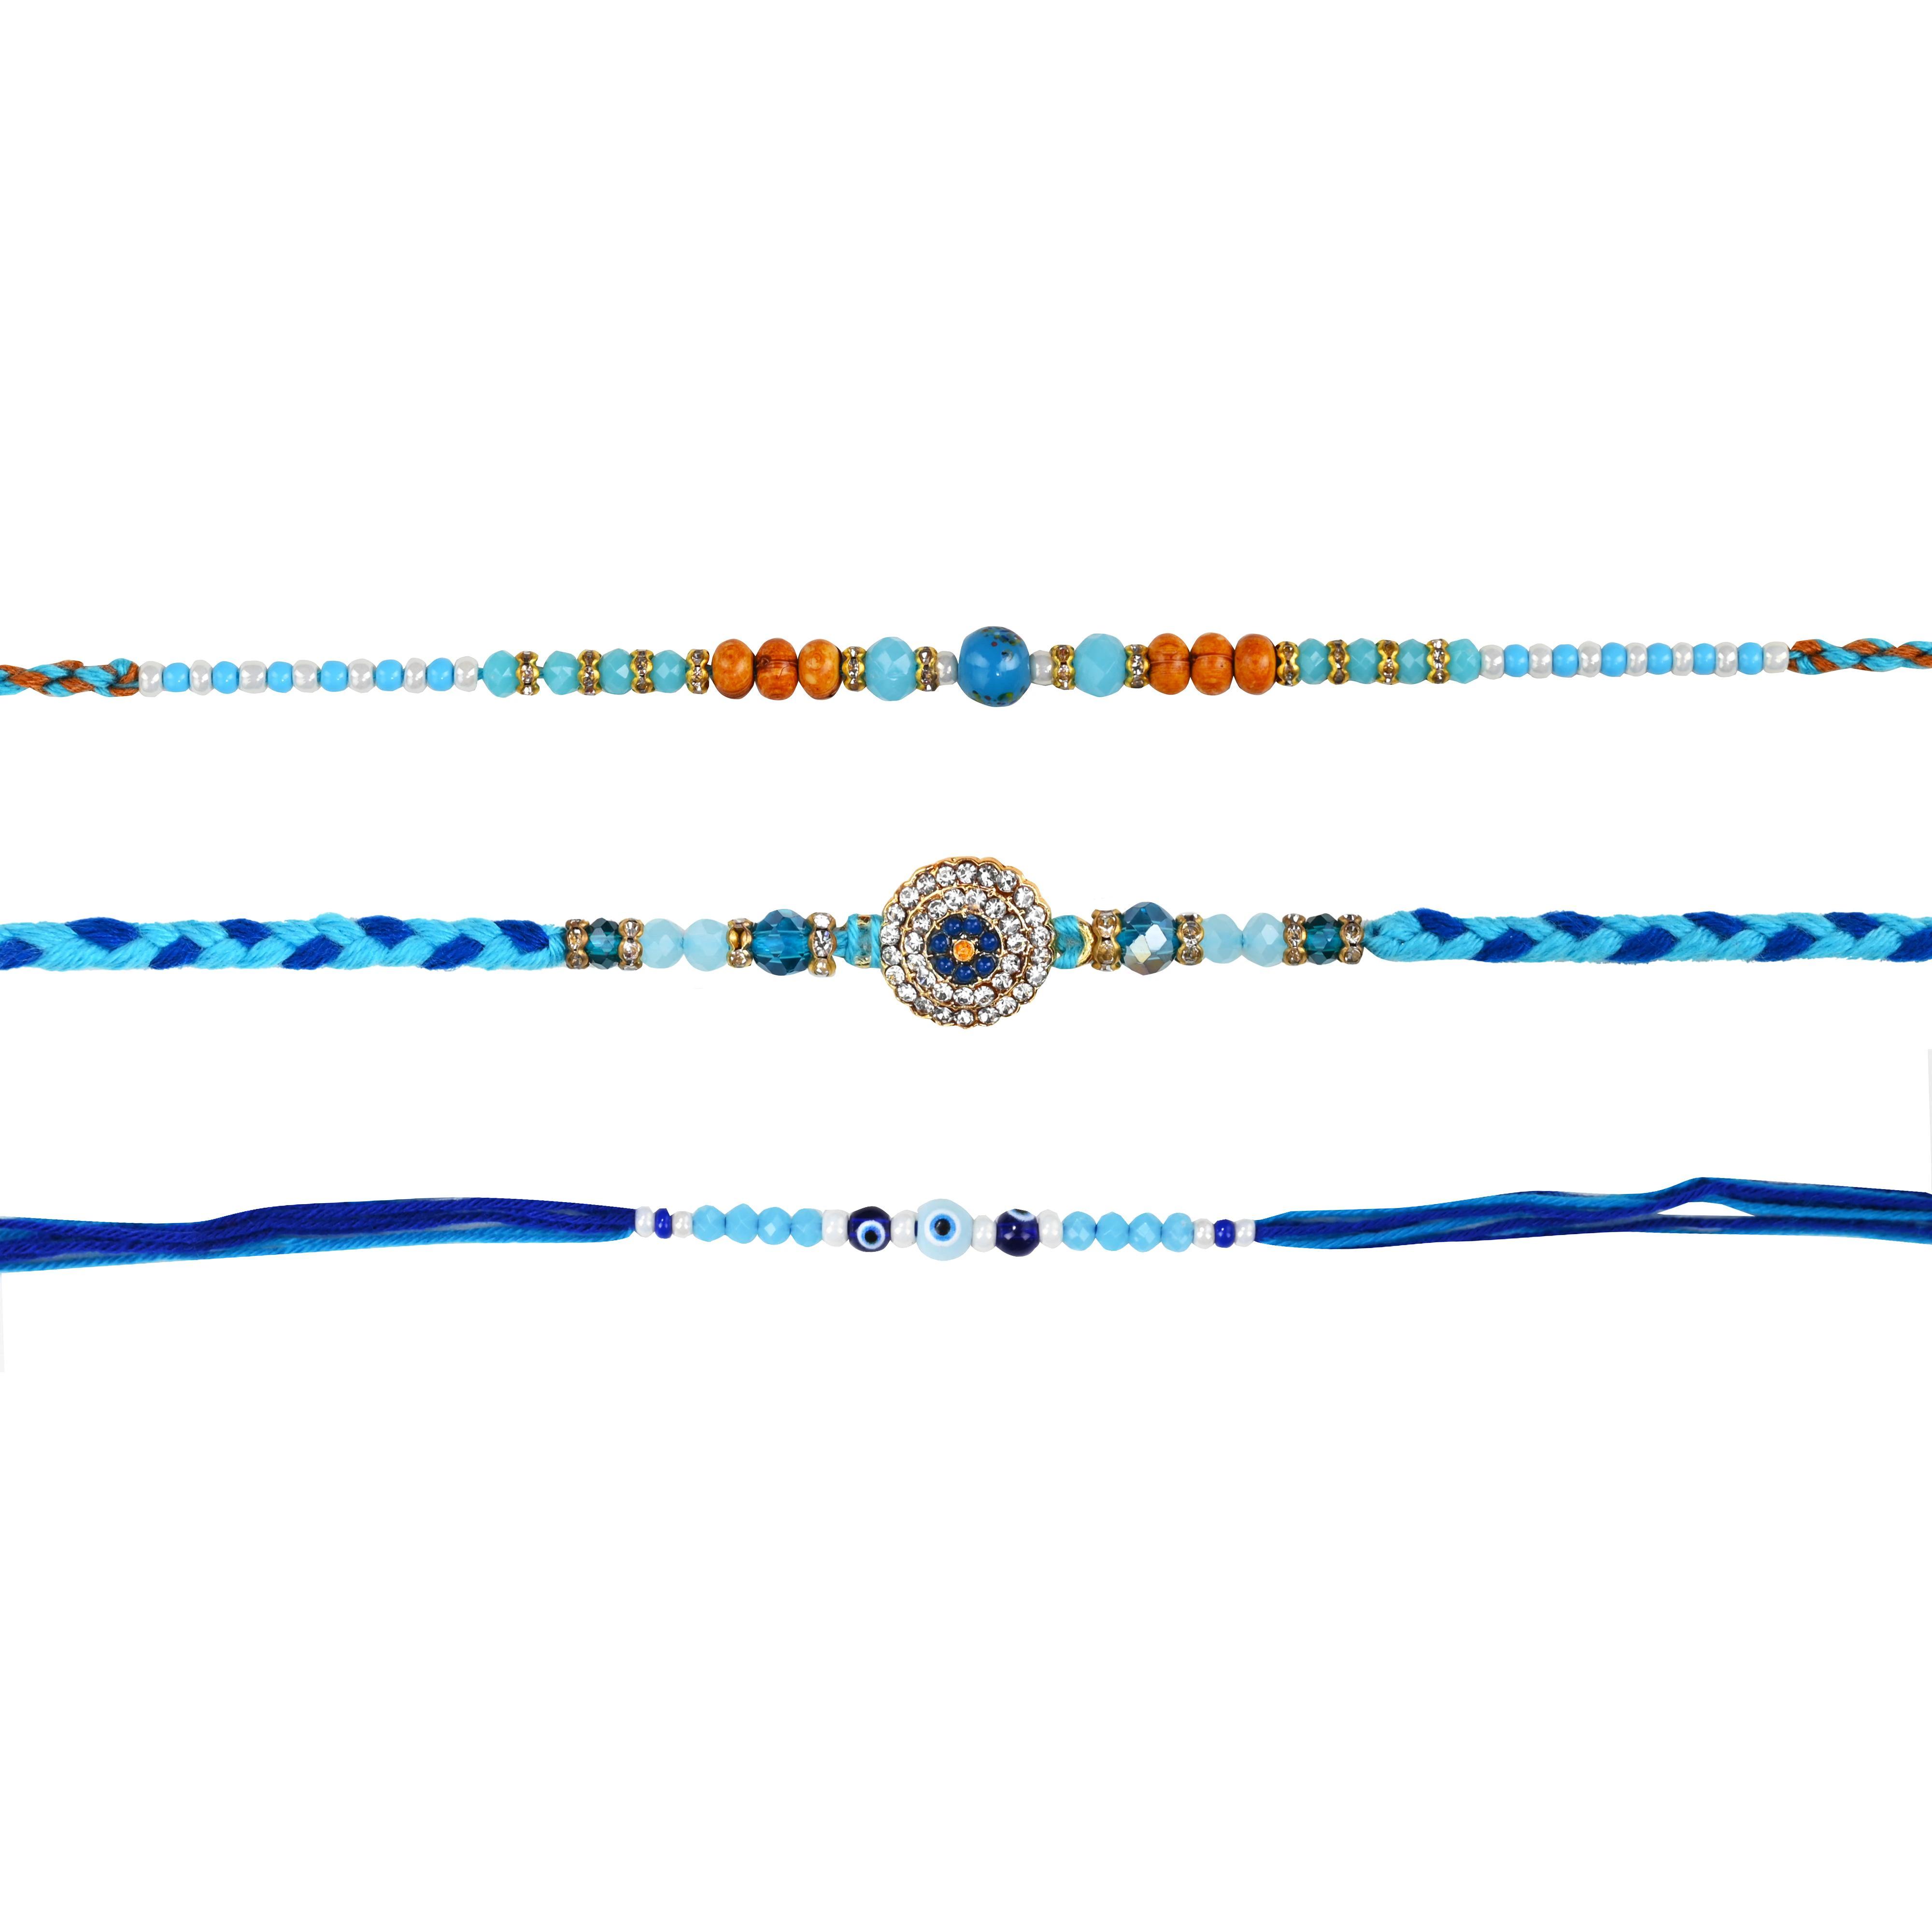
The Stone Aisle Exquisite Set of 3 Rakhis for Raksha Bandhan - Perfect Blend of Tradition and Modernity
Type: Rakhis
Brand: The Stone Aisle
Price: Rs. 299
 Celebrate the sacred bond of Raksha Bandhan with our Set of 3 Exquisite Rakhis. Each Rakhi in this set is uniquely designed to blend tradition with modernity, making it a perfect choice for brothers of all ages. Crafted with high-quality materials, these Rakhis are not only beautiful but also durable and comfortable to wear. Gift your brothers these thoughtfully designed Rakhis and make this Raksha Bandhan truly memorable.
Features: Premium Quality: Each Rakhi is crafted with high-quality materials ensuring durability and comfort.,Unique Designs: Includes a variety of designs featuring pearls, eco-friendly materials.,Perfect Gift: Comes beautifully packed, making it an ideal gift for your brothers on Raksha Bandhan.,Versatile Use: Suitable for all ages, from kids to adults, and complements both traditional and modern attire.,Comfortable Wear: Soft thread that ensures all-day comfort.